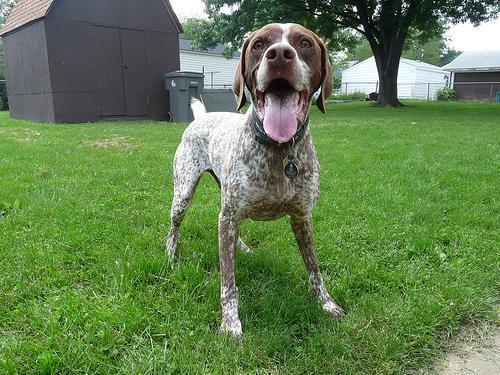
german shorthaired